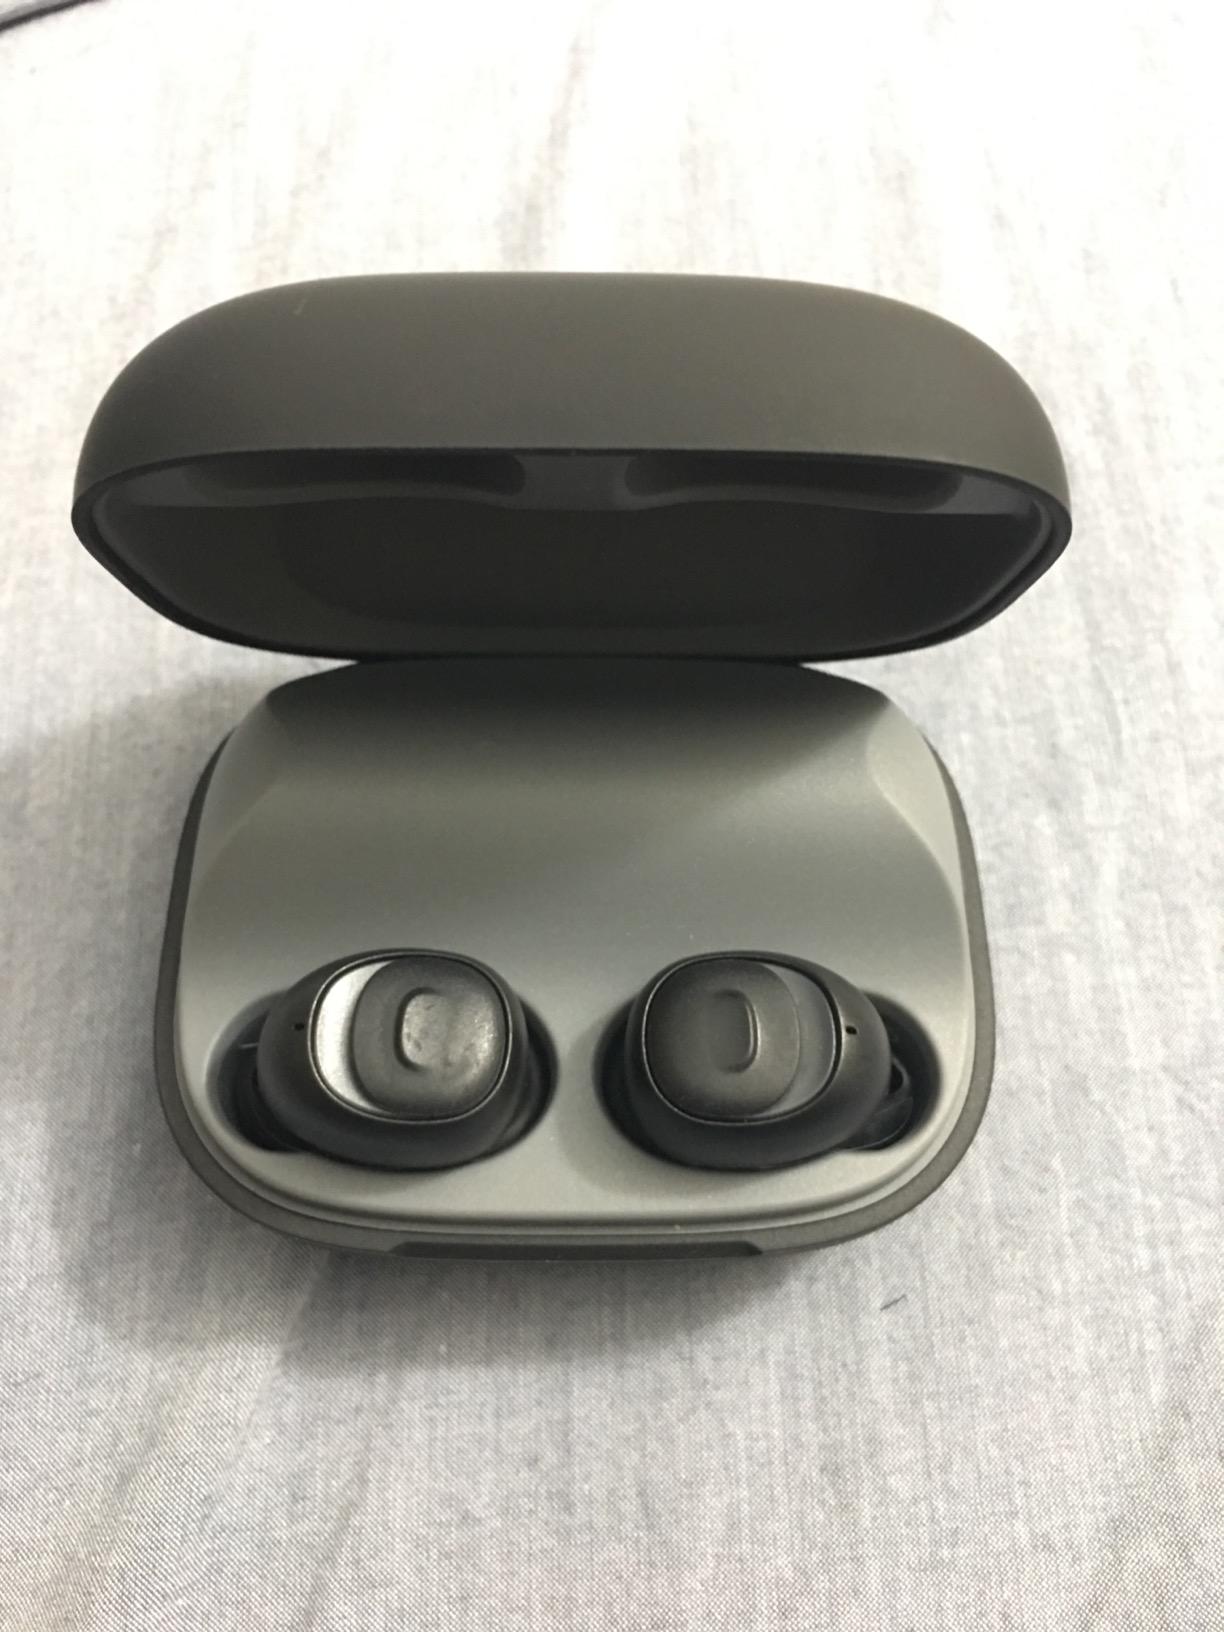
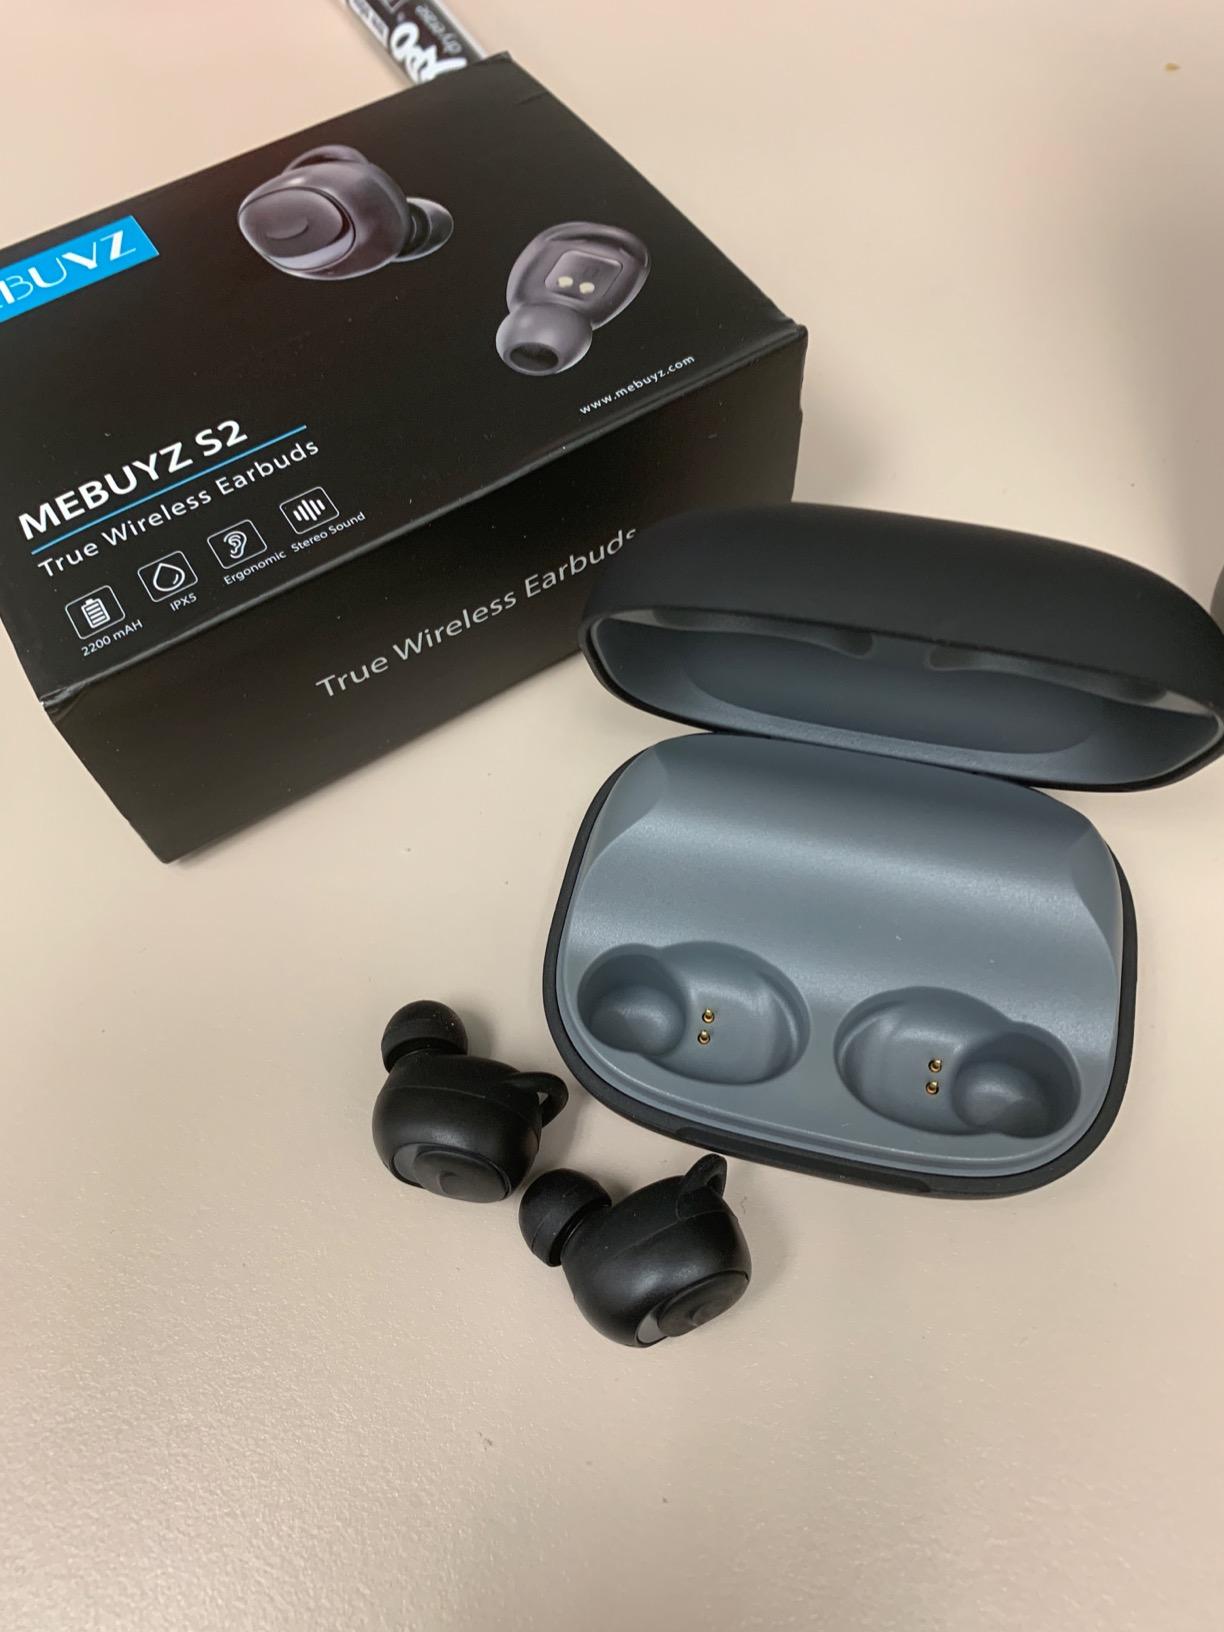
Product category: earbuds
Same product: yes